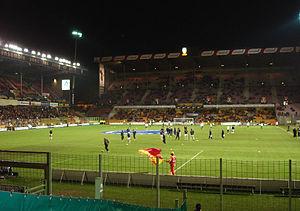
La Coupe du monde de football de 1998 est la seizième édition de la Coupe du monde de football et se déroule en France du 10 juin au 12 juillet 1998. C'est la seconde fois que la France organise la coupe du monde après 1938. Il s'agit du premier Mondial à trente-deux équipes participantes. Un tournoi amical, le Tournoi de France, est disputé en 1997 en guise de préparation à l'organisation de cette compétition.
Lens est une commune française, sous-préfecture du département du Pas-de-Calais en région Hauts-de-France.
Le Racing Club de Lens, couramment abrégé en RCL ou RC Lens, est un club de football français basé à Lens, dans le Pas-de-Calais, en France.